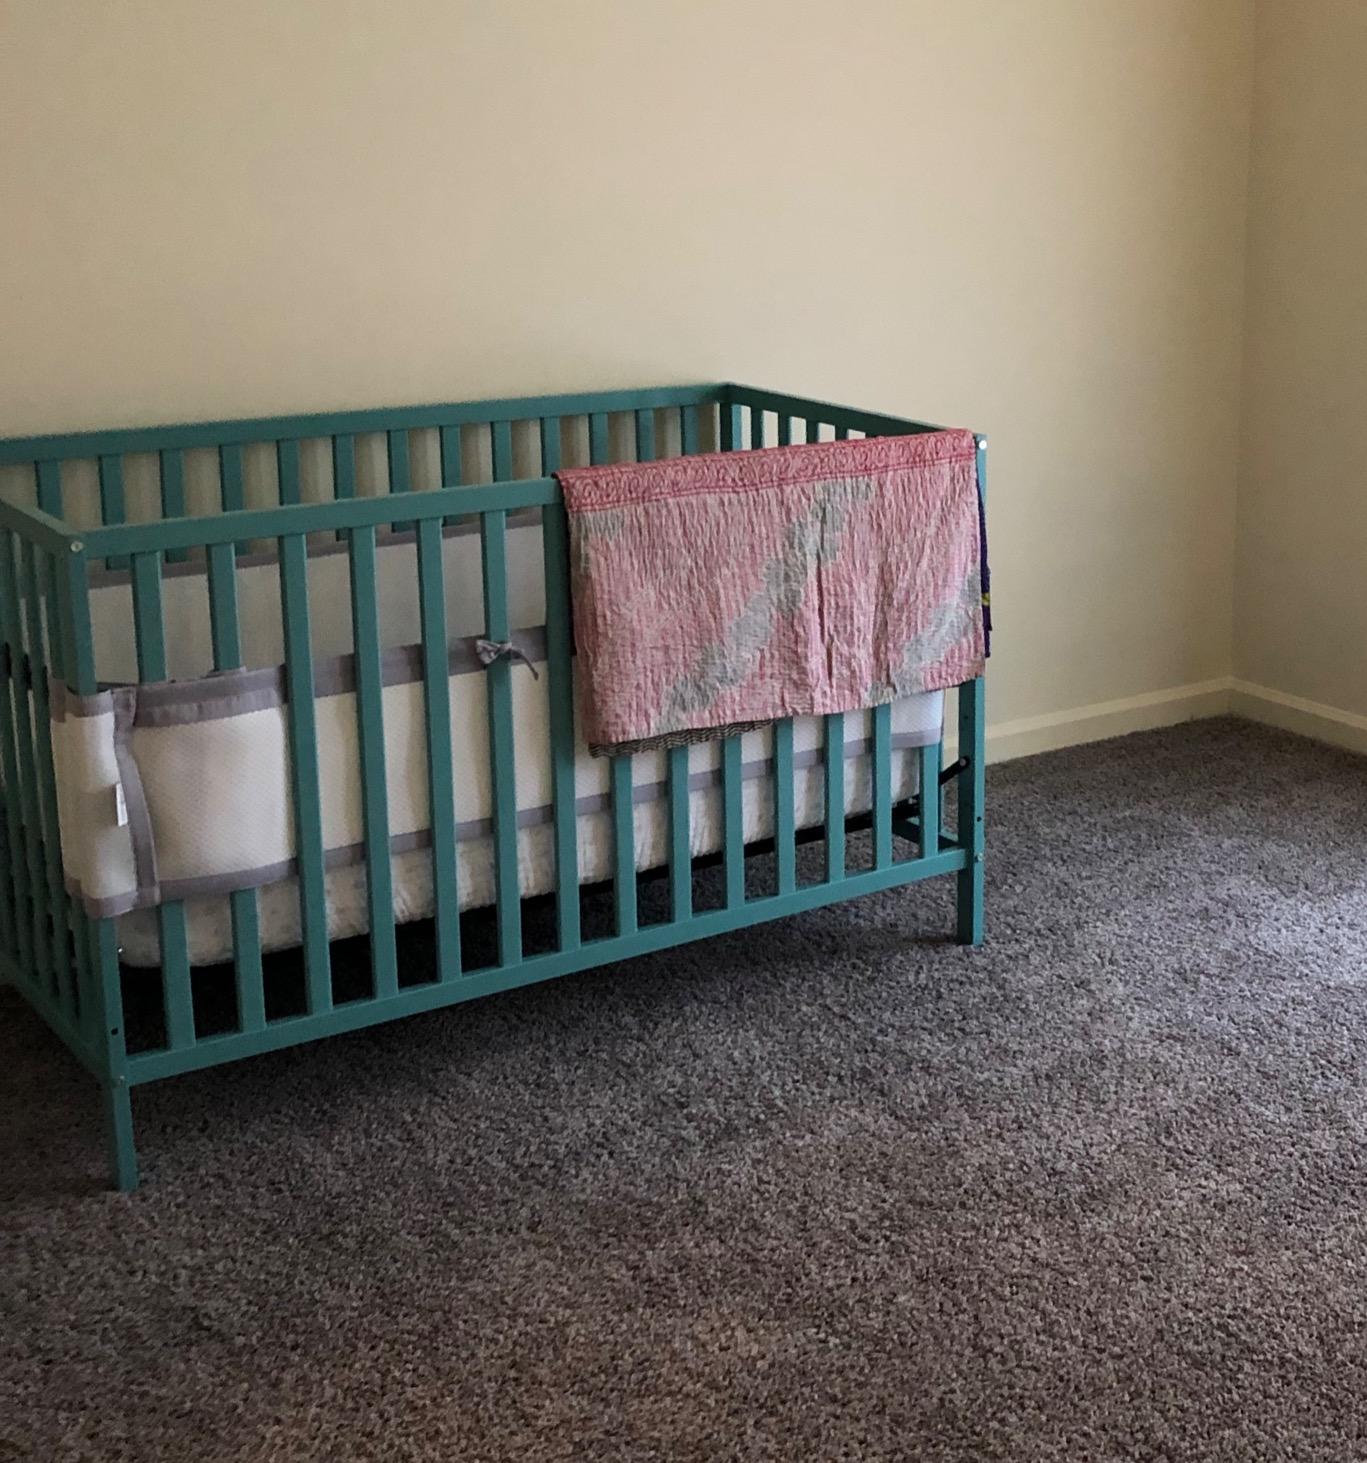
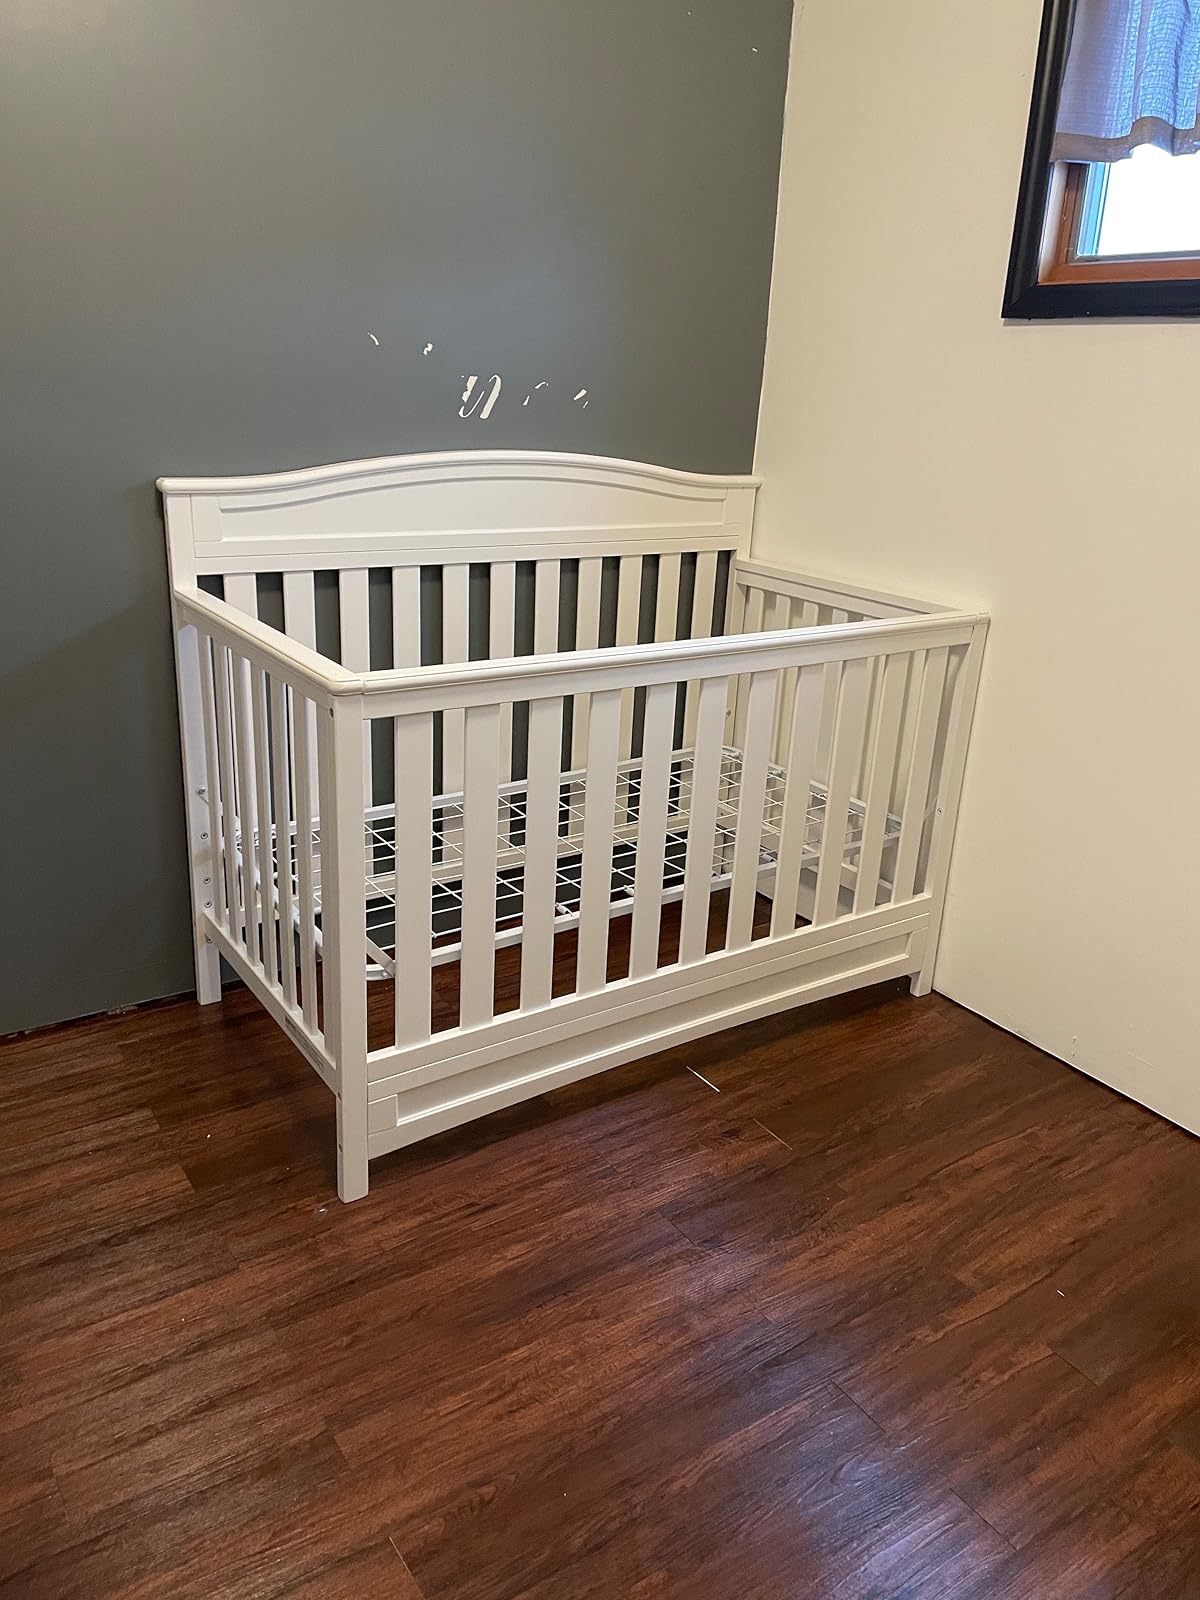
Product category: products_crib
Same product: no